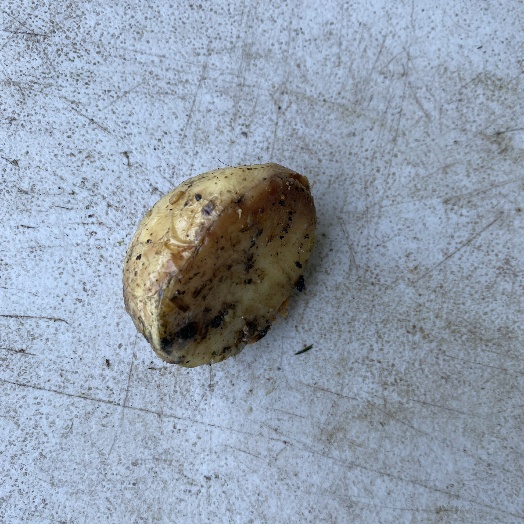
Label: Food Organics